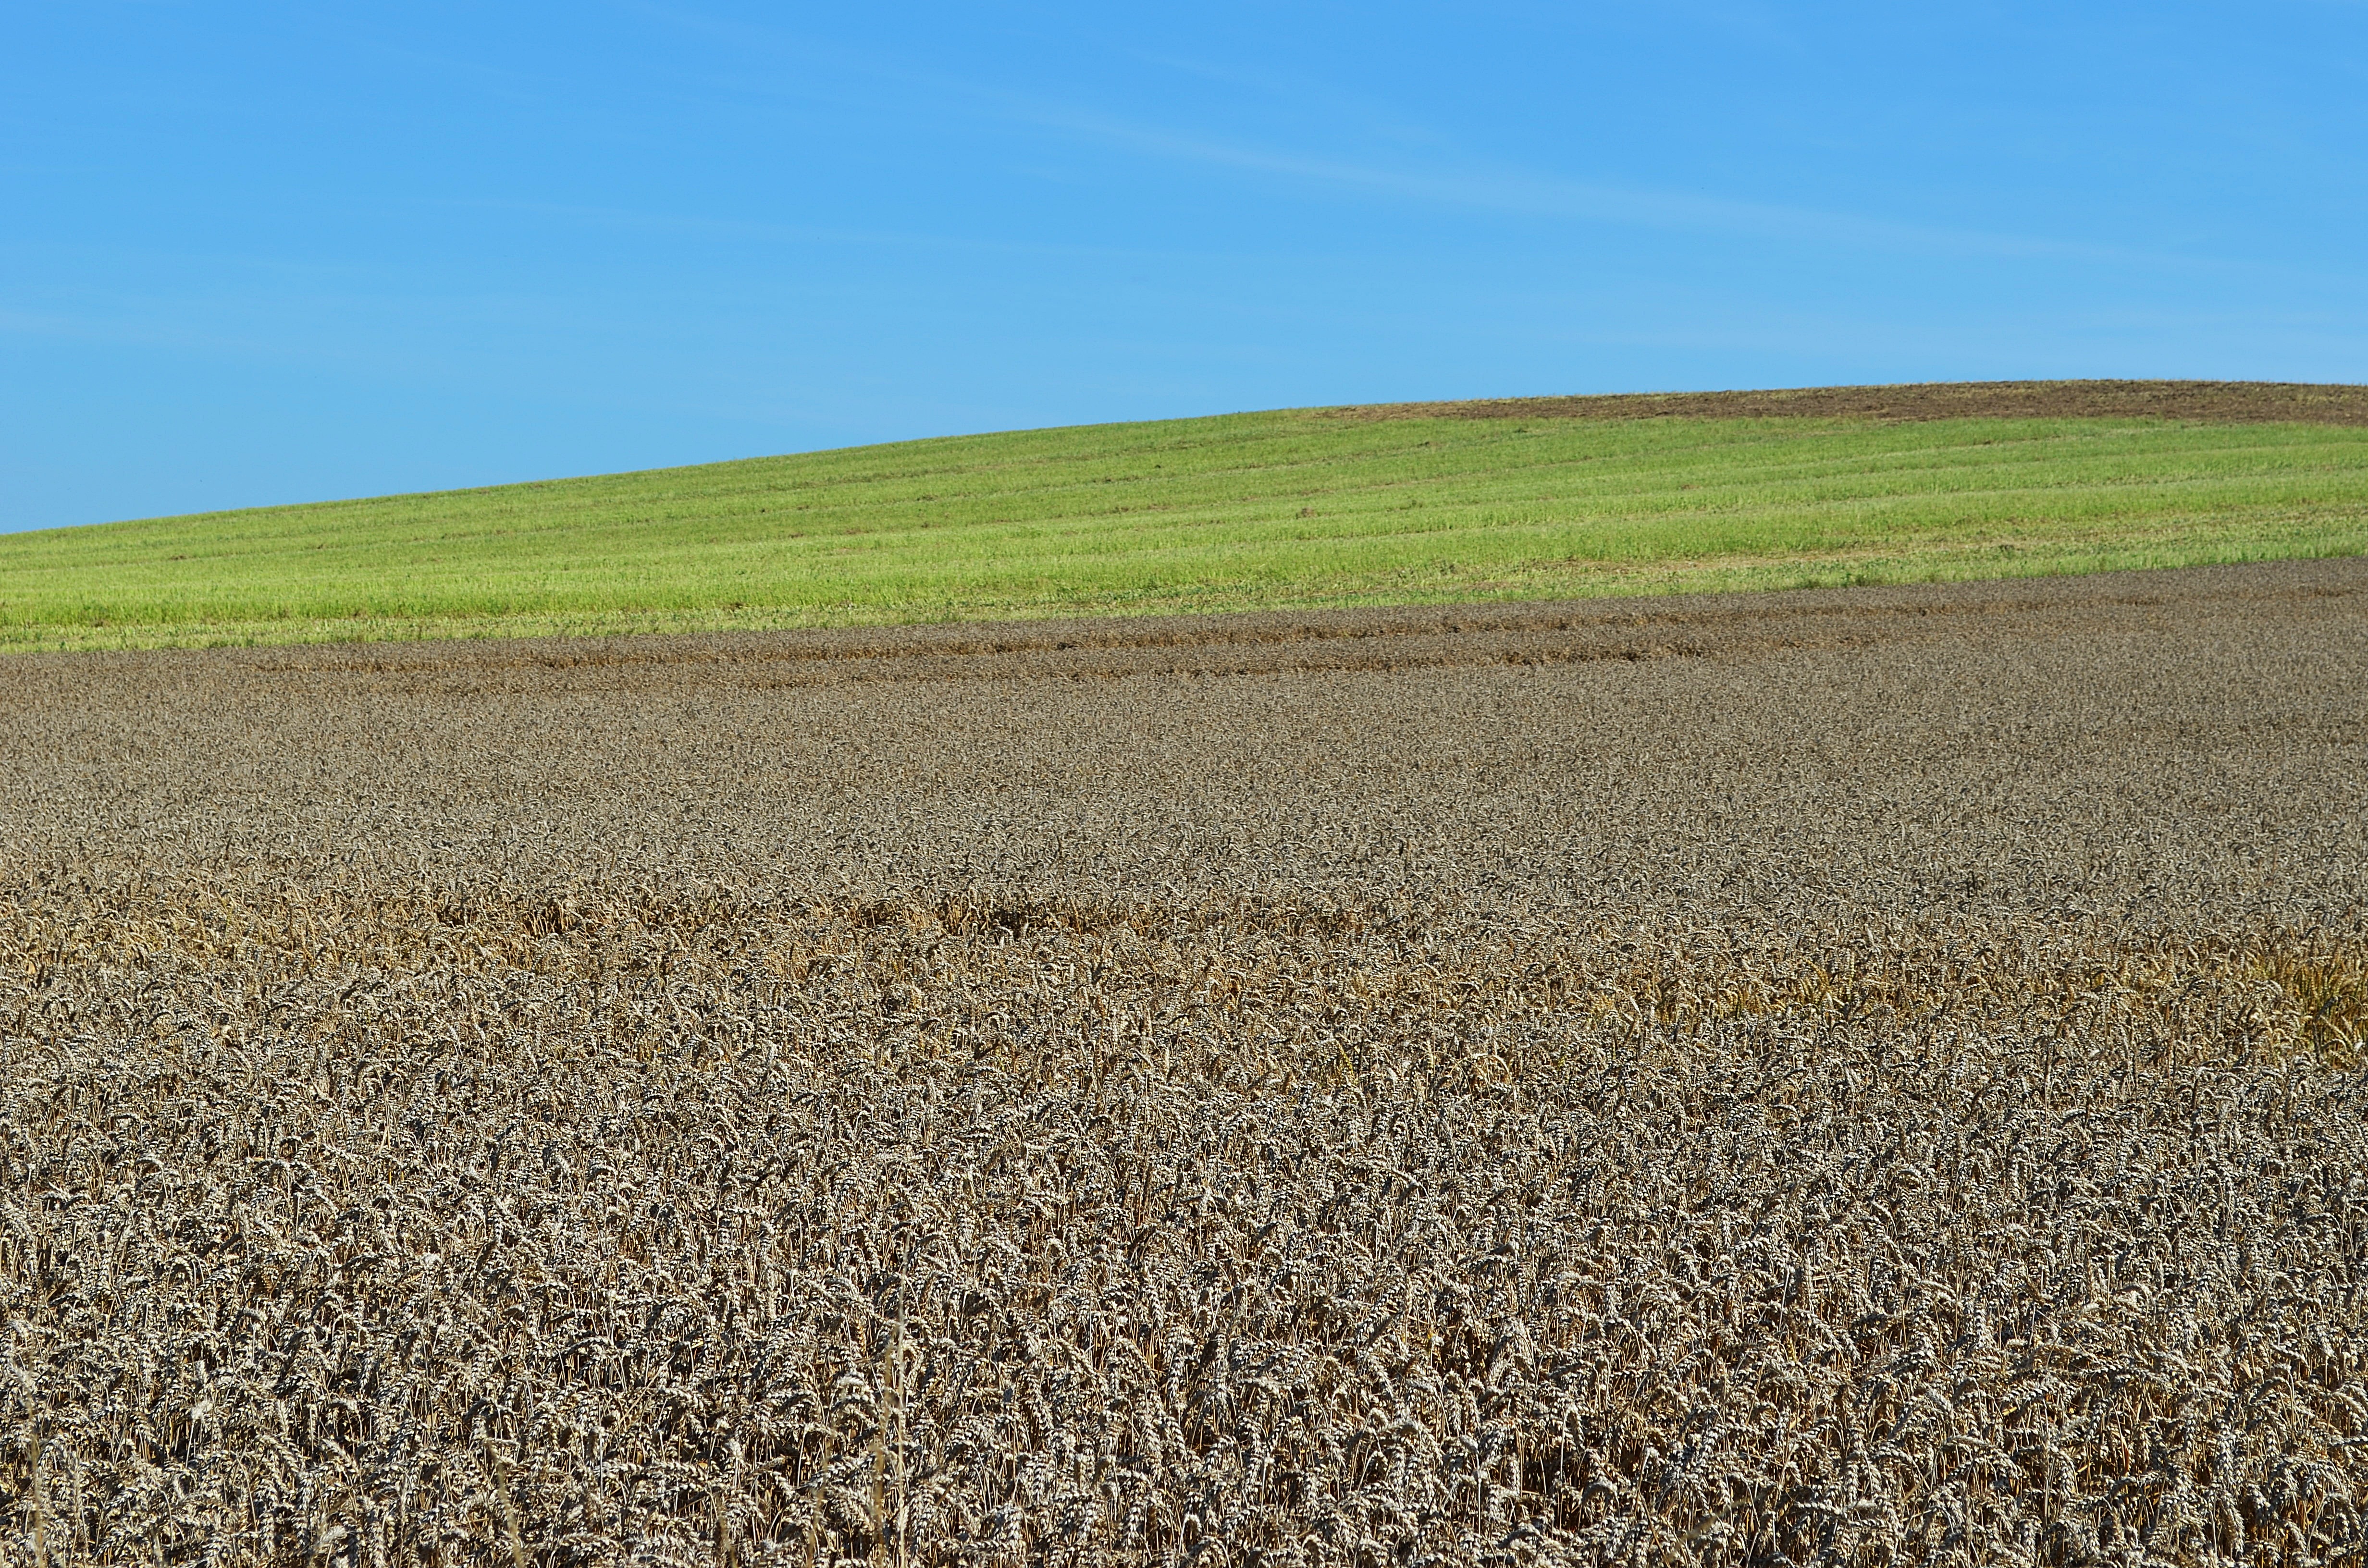
landscape, nature, grass, horizon, marsh, plant, field, meadow, wheat, prairie, summer, food, harvest, crop, soil, agriculture, bread, plain, plants, grassland, plateau, ecosystem, steppe, rural area, flowering plant, the cultivation of, fief, grass family